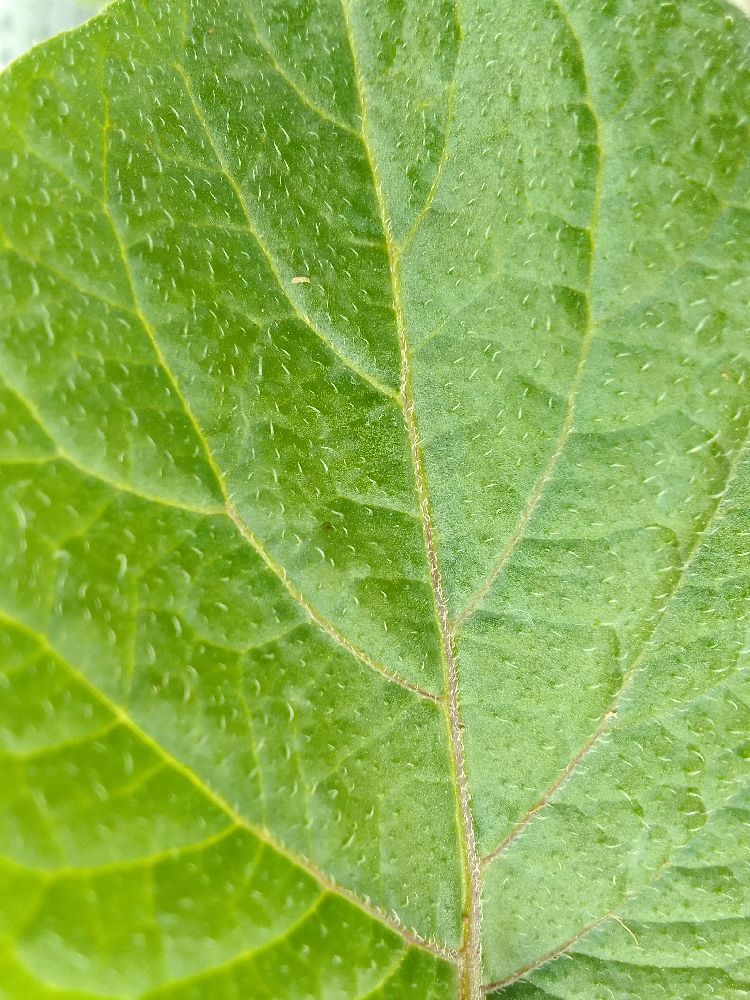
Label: Healthy